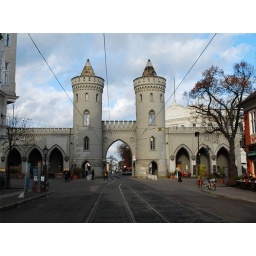
This wonderful building causes the street to narrow and the tram network to run single-line working in central Potsdam